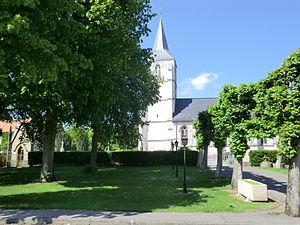
Église de Cléty, village du Nord-Pas-de-Calais, France.
Cléty est une commune française située dans le département du Pas-de-Calais en région Hauts-de-France.